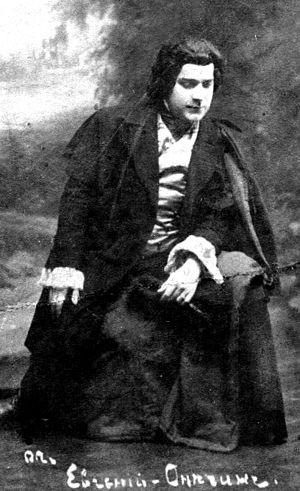
Eugène Onéguine, op. 24, est un opéra en trois actes et 7 tableaux composé par Piotr Ilitch Tchaïkovski entre juin 1877 et janvier 1878, sur un livret russe de Constantin Chilovsky et du compositeur, inspiré d'Eugène Onéguine, roman en vers d'Alexandre Pouchkine. La première représentation eut lieu au Petit Théâtre du Collège impérial de musique, à Moscou, le 29 mars 1879.